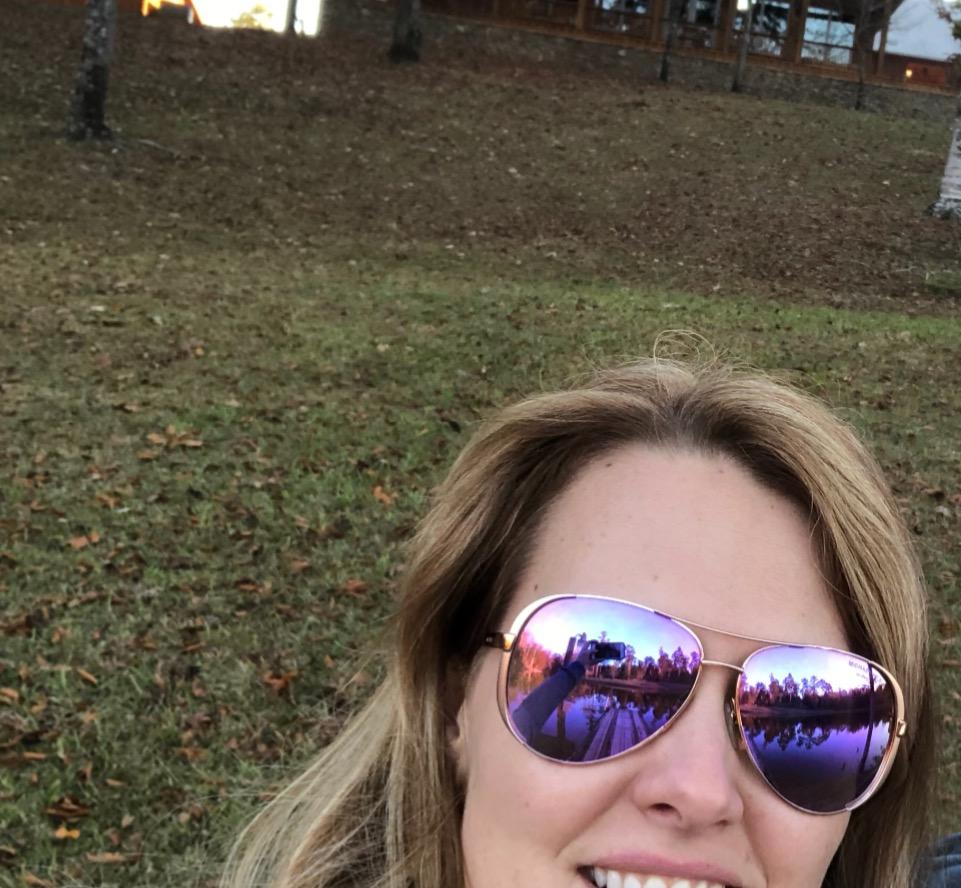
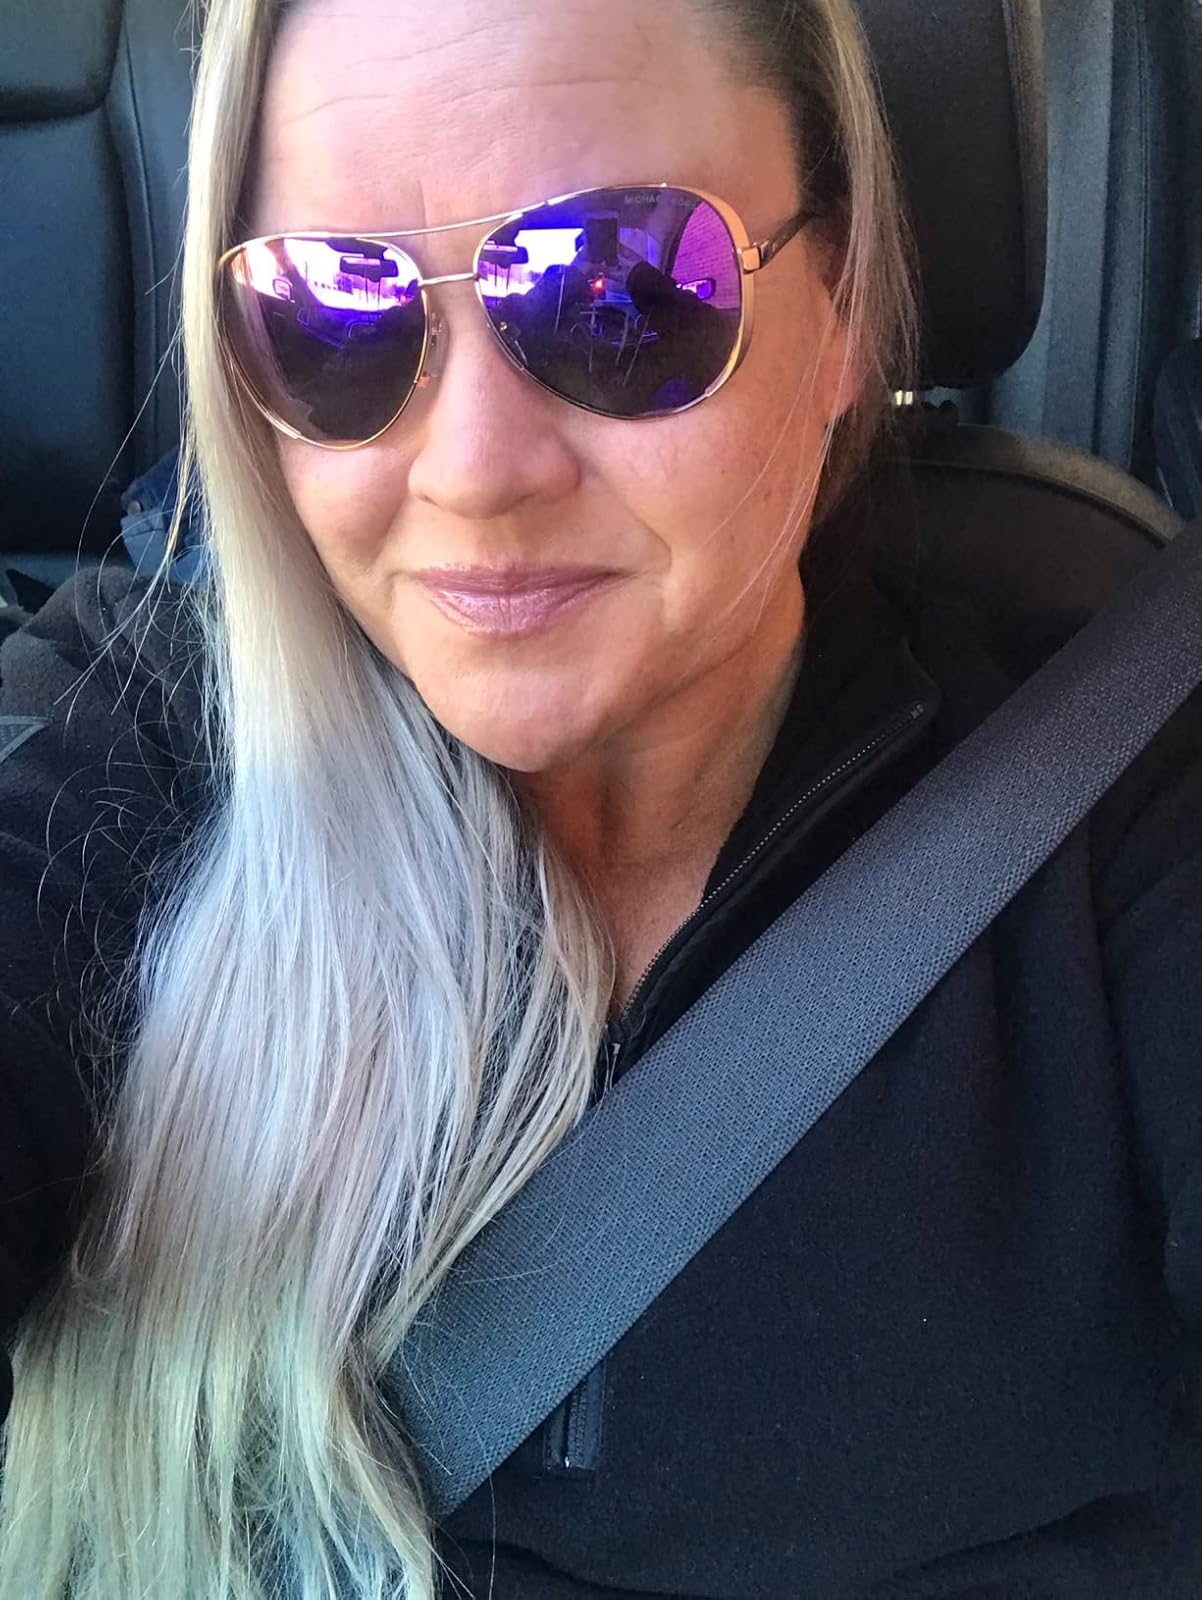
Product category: accessories_sunglasses
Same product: yes